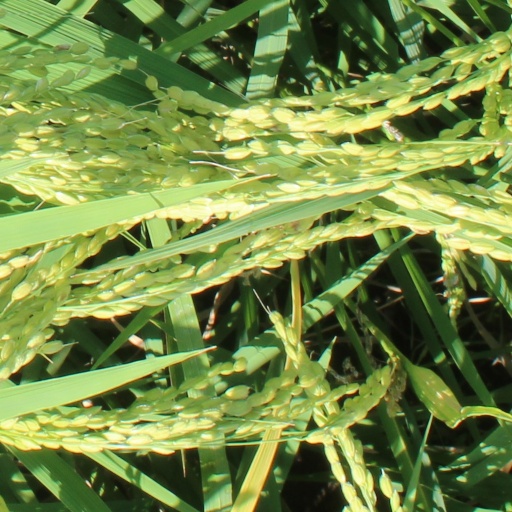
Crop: rice